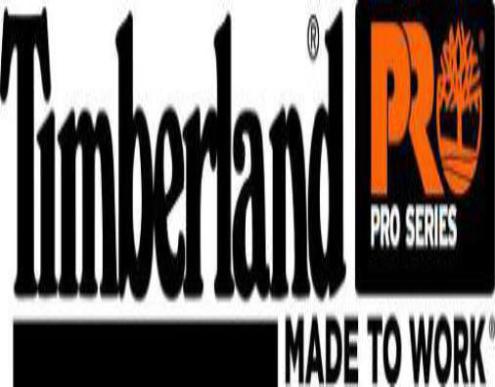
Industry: Clothes